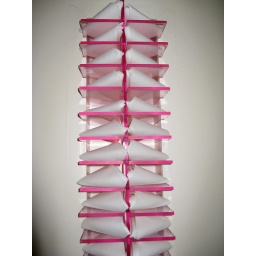
pink acrylic napkin holder in the susur bathroom